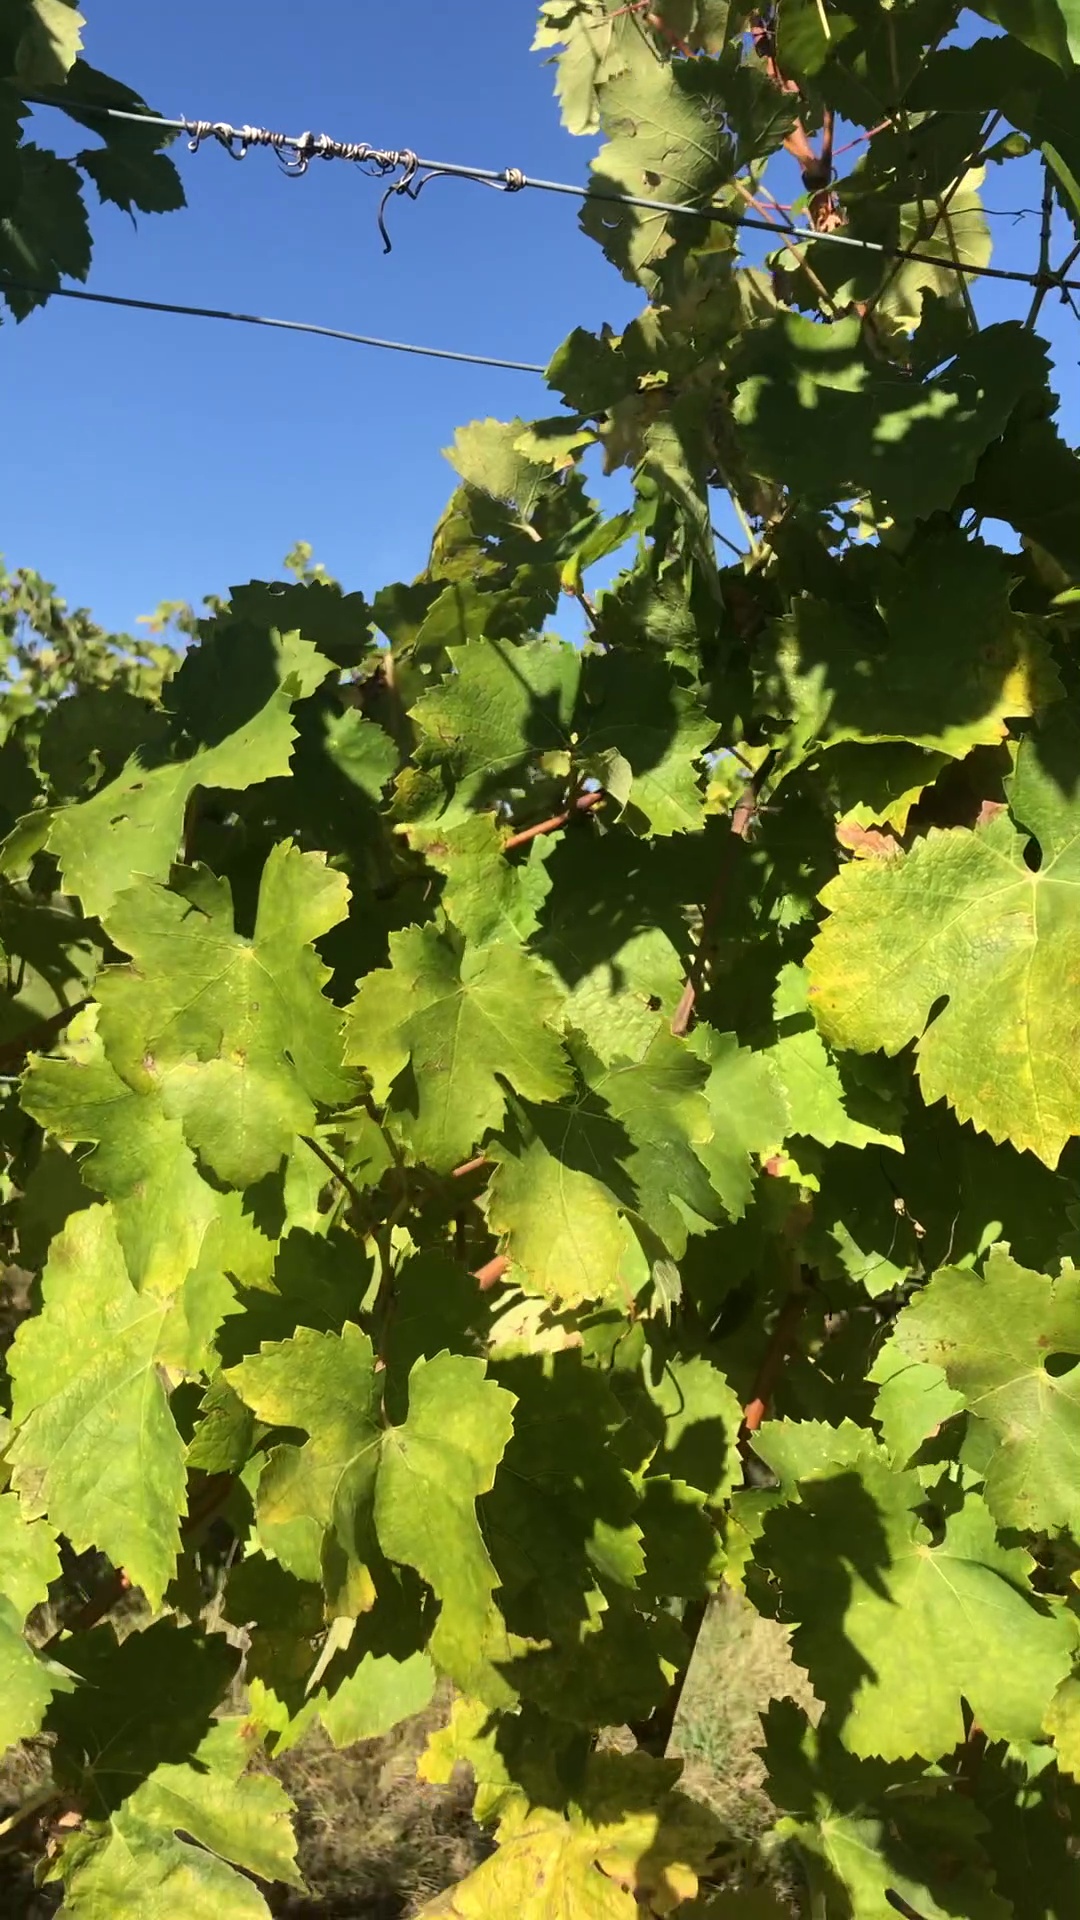
Label: healthy